Richard Banister

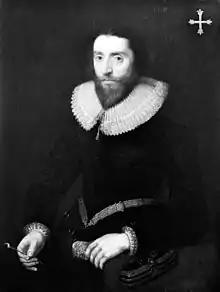

Richard Banister (died 1626), was an English oculist of Stamford, Lincolnshire. He was educated under his relative, John Banister, the surgeon. He devoted himself especially to certain branches of surgery, such as 'the help of hearing by the instrument, the cure of the hare-lip and the wry neck, and diseases of the eyes.’ He studied under various persons eminent in these subjects, among whom were ‘Henry Blackborne, Robert Hall of Worcester, Master Velder of Fennie Stanton, Master Surflet of Lynn, and Master Barnabie of Peterborough.’ To complete his education he studies the works of authors such as Rhazes, Mesne, Fernelius, and Vesalius.